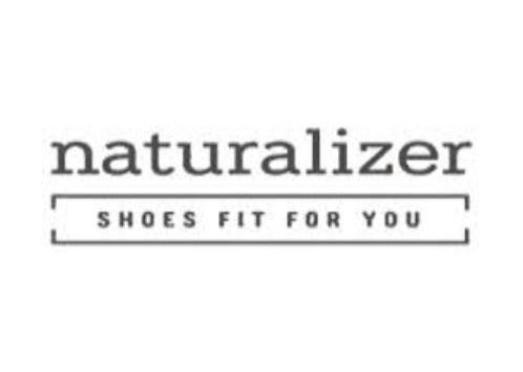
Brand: naturalizer-2
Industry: Clothes